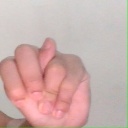
अक्षर: न